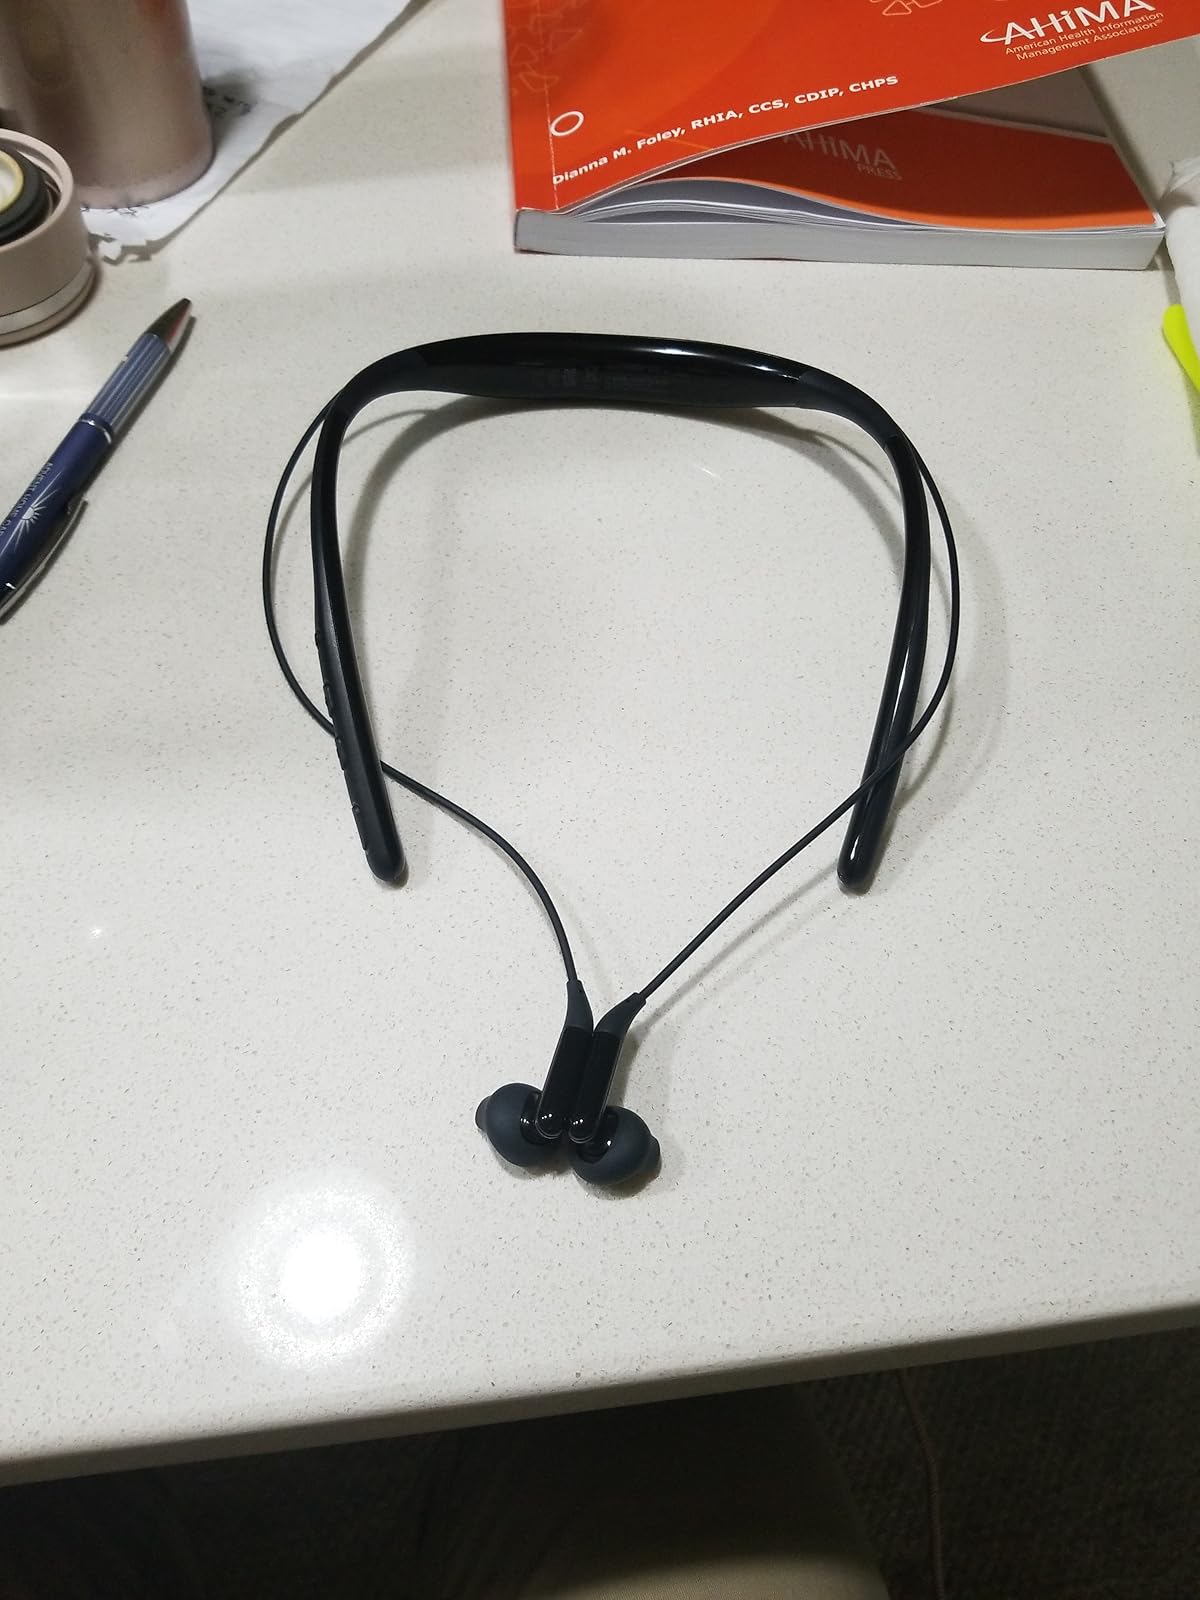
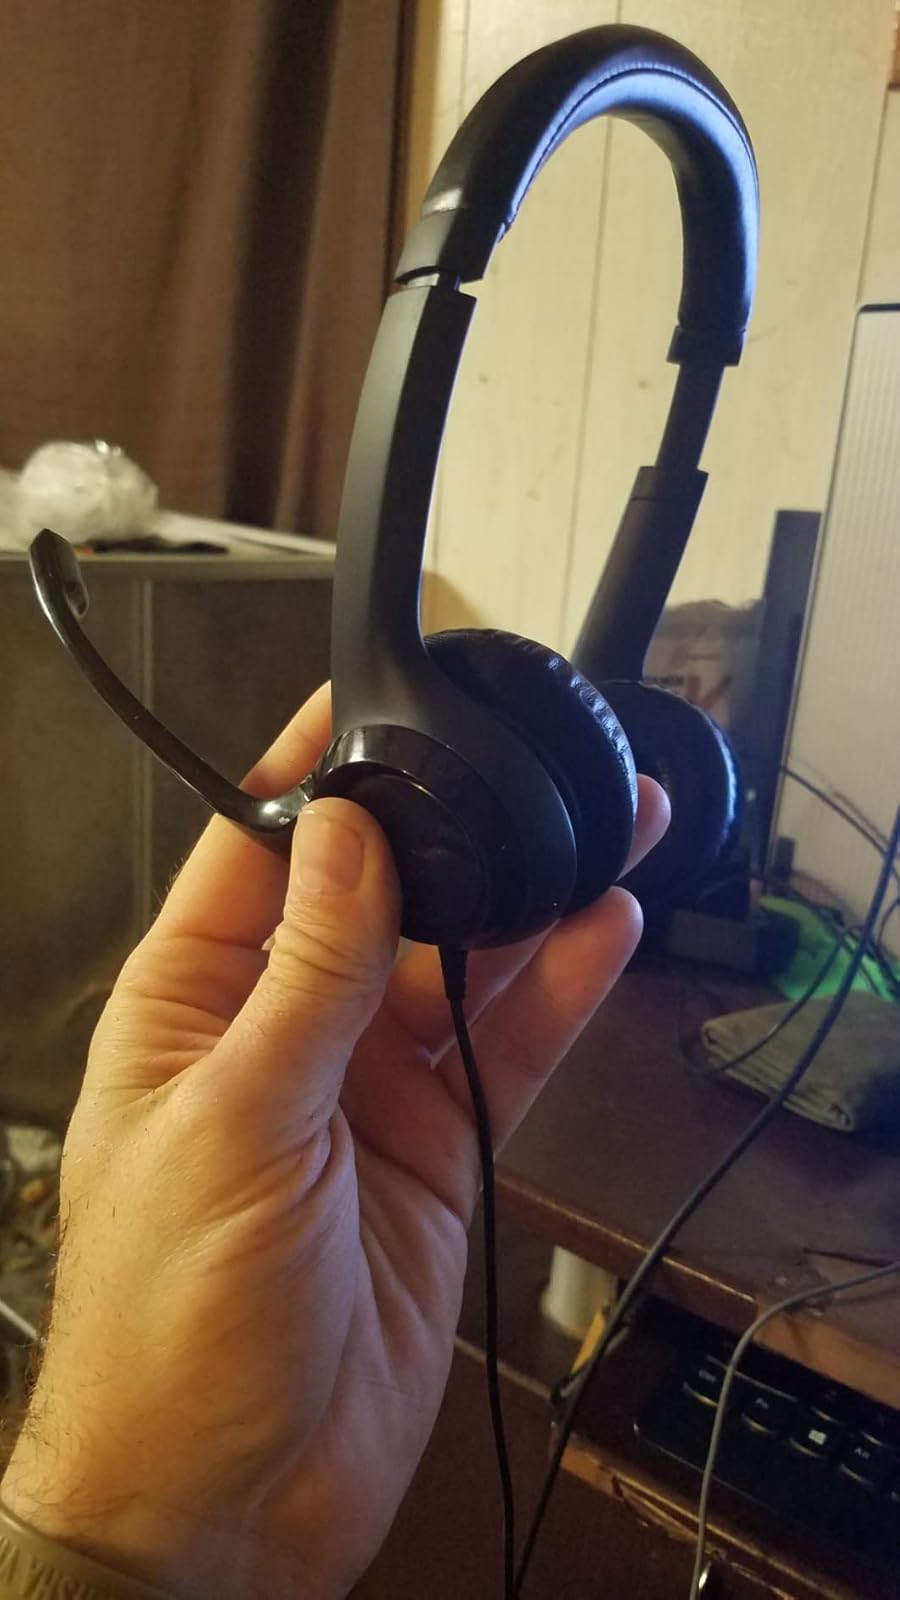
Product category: headphones
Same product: no